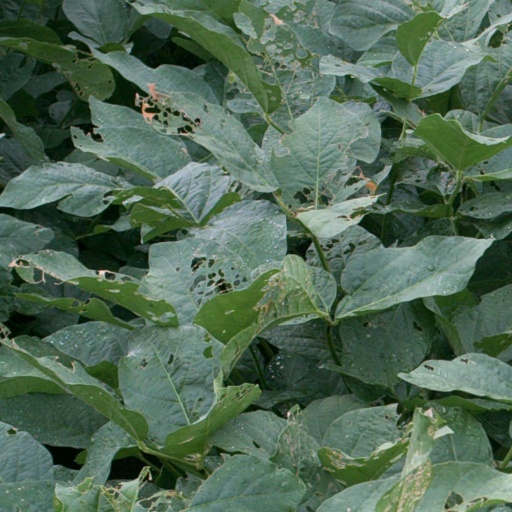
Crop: soybean